Evelyn Mok

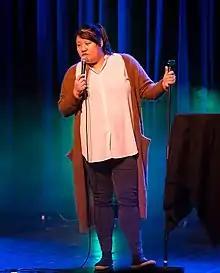
Evelyn Mok performing at the Crap Comedy Festival in Oslo 2016

Evelyn Mok (born 29 November 1987) is a Swedish stand-up comedian and actress.